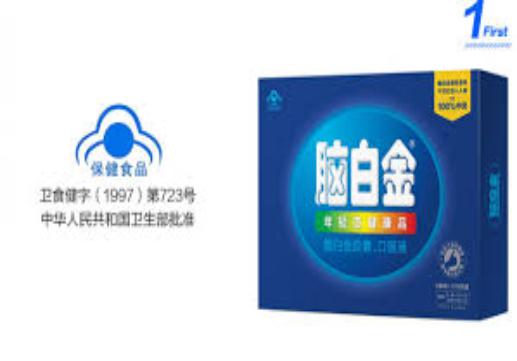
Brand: melatonin
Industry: Medical